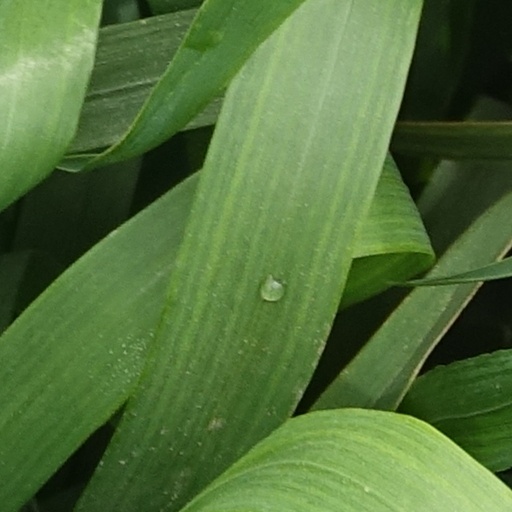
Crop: wheat